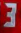
Number: 3